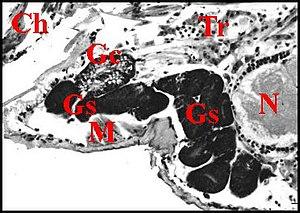
Glandes gnathocoxales en coupe parasagittale du prosoma de Linyphia triangularis mâle
Les glandes gnathocoxales, qualifiées aussi de glandes salivaires, sont des organes sécréteurs péri-buccaux situés dans les gnathocoxae ou lames maxillaires des Araignées. Elles présentent fréquemment un dimorphisme sexuel remarquable découvert par A. Lopez chez Araniella cucurbitina au début des années 70 et retrouvé ultérieurement par cet auteur qui le décrivit dans divers autres groupes systématiques.